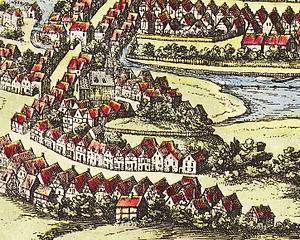
Plankemaj
På et prospekt fra 1500-tallet ses endnu forhøjningen, hvor Damgård skulle have ligget. Omkring forhøjningen ses plankeværk.
Plankemaj eller Plankemai er en lille stræde i det centrale Flensborg. Stræden er en af de ældste gader i byen. Den er beliggende mellem Sønderfiskergade i vest og Sankt Hans Gade i nord. Oprindelig lå Plankemaj umiddelbart ved fjordens vandkante. Men efter at havnespidsen rykkede længere mod nord, mistede stræden forbindelsen til fjorden. Gaden kom derimod efterhånden til at danne grænsen mellem Sankt-Hans- og det yngre Sankt-Jørgens-kvarter. Sankt Hans er byens ældste bydel fra 1100-tallet. Sankt Jørgen derimod opstod først senere som kaptajnskvarter uden for bymuren på klostrerets grund.